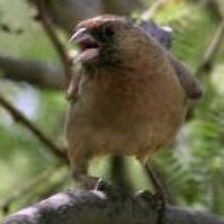
Species: ALBERTS TOWHEE
Scientific name: PIPILO ABERTI